Sedgley

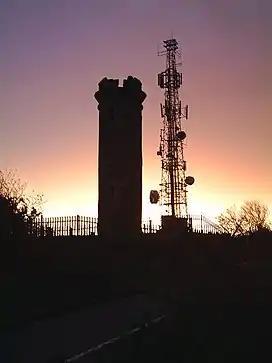
Sedgley Beacon

Originally dotted with farming communities in the middle-ages, the village became industrialized as natural resources such as coal and limestone were exploited, and by the 18th century it was producing goods such as iron and brick.